Philippe Lardy

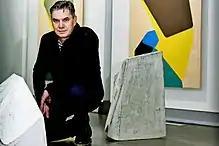
Philippe Lardy presents "Life Forms" at Espace Murailles, Geneva

Philippe Lardy (born 1963) is a Swiss painter, illustrator, art director, and graphic novelist. He attended the School of Visual Arts in the 1980s.